Kumasi

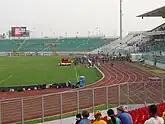
Kumasi Sports Stadium

Historically, the city was planned based on traditional land settlement patterns and land use systems of the Asante Empire. Although the city was not 'formally' planned, it was considered to be well-organized with physical structures complying to the local culture and architecture. Some areas of Kumasi were declared as sacred. At the time of Bowdich's visit in 1817, Kumasi was documented to have contained 27 streets. Another source in the mid-1880s identified 50 streets. In the present time, Kumasi is described as having unregulated informal activities, overdevelopment of slums, rapid urban growth, and poor services.